Satanic (2016 film)

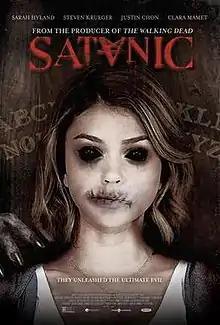
Theatrical release poster

Satanic is a 2016 American horror film, directed by Jeffrey Hunt, from a screenplay by Anthony Jaswinski. It stars Sarah Hyland, Steven Krueger, Justin Chon, Clara Mamet, Sophie Dalah and Anthony Carrigan.